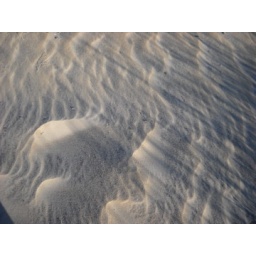
Ok, I had to get a little artistic with the beach sand, in the wind, with beach grass shadows.